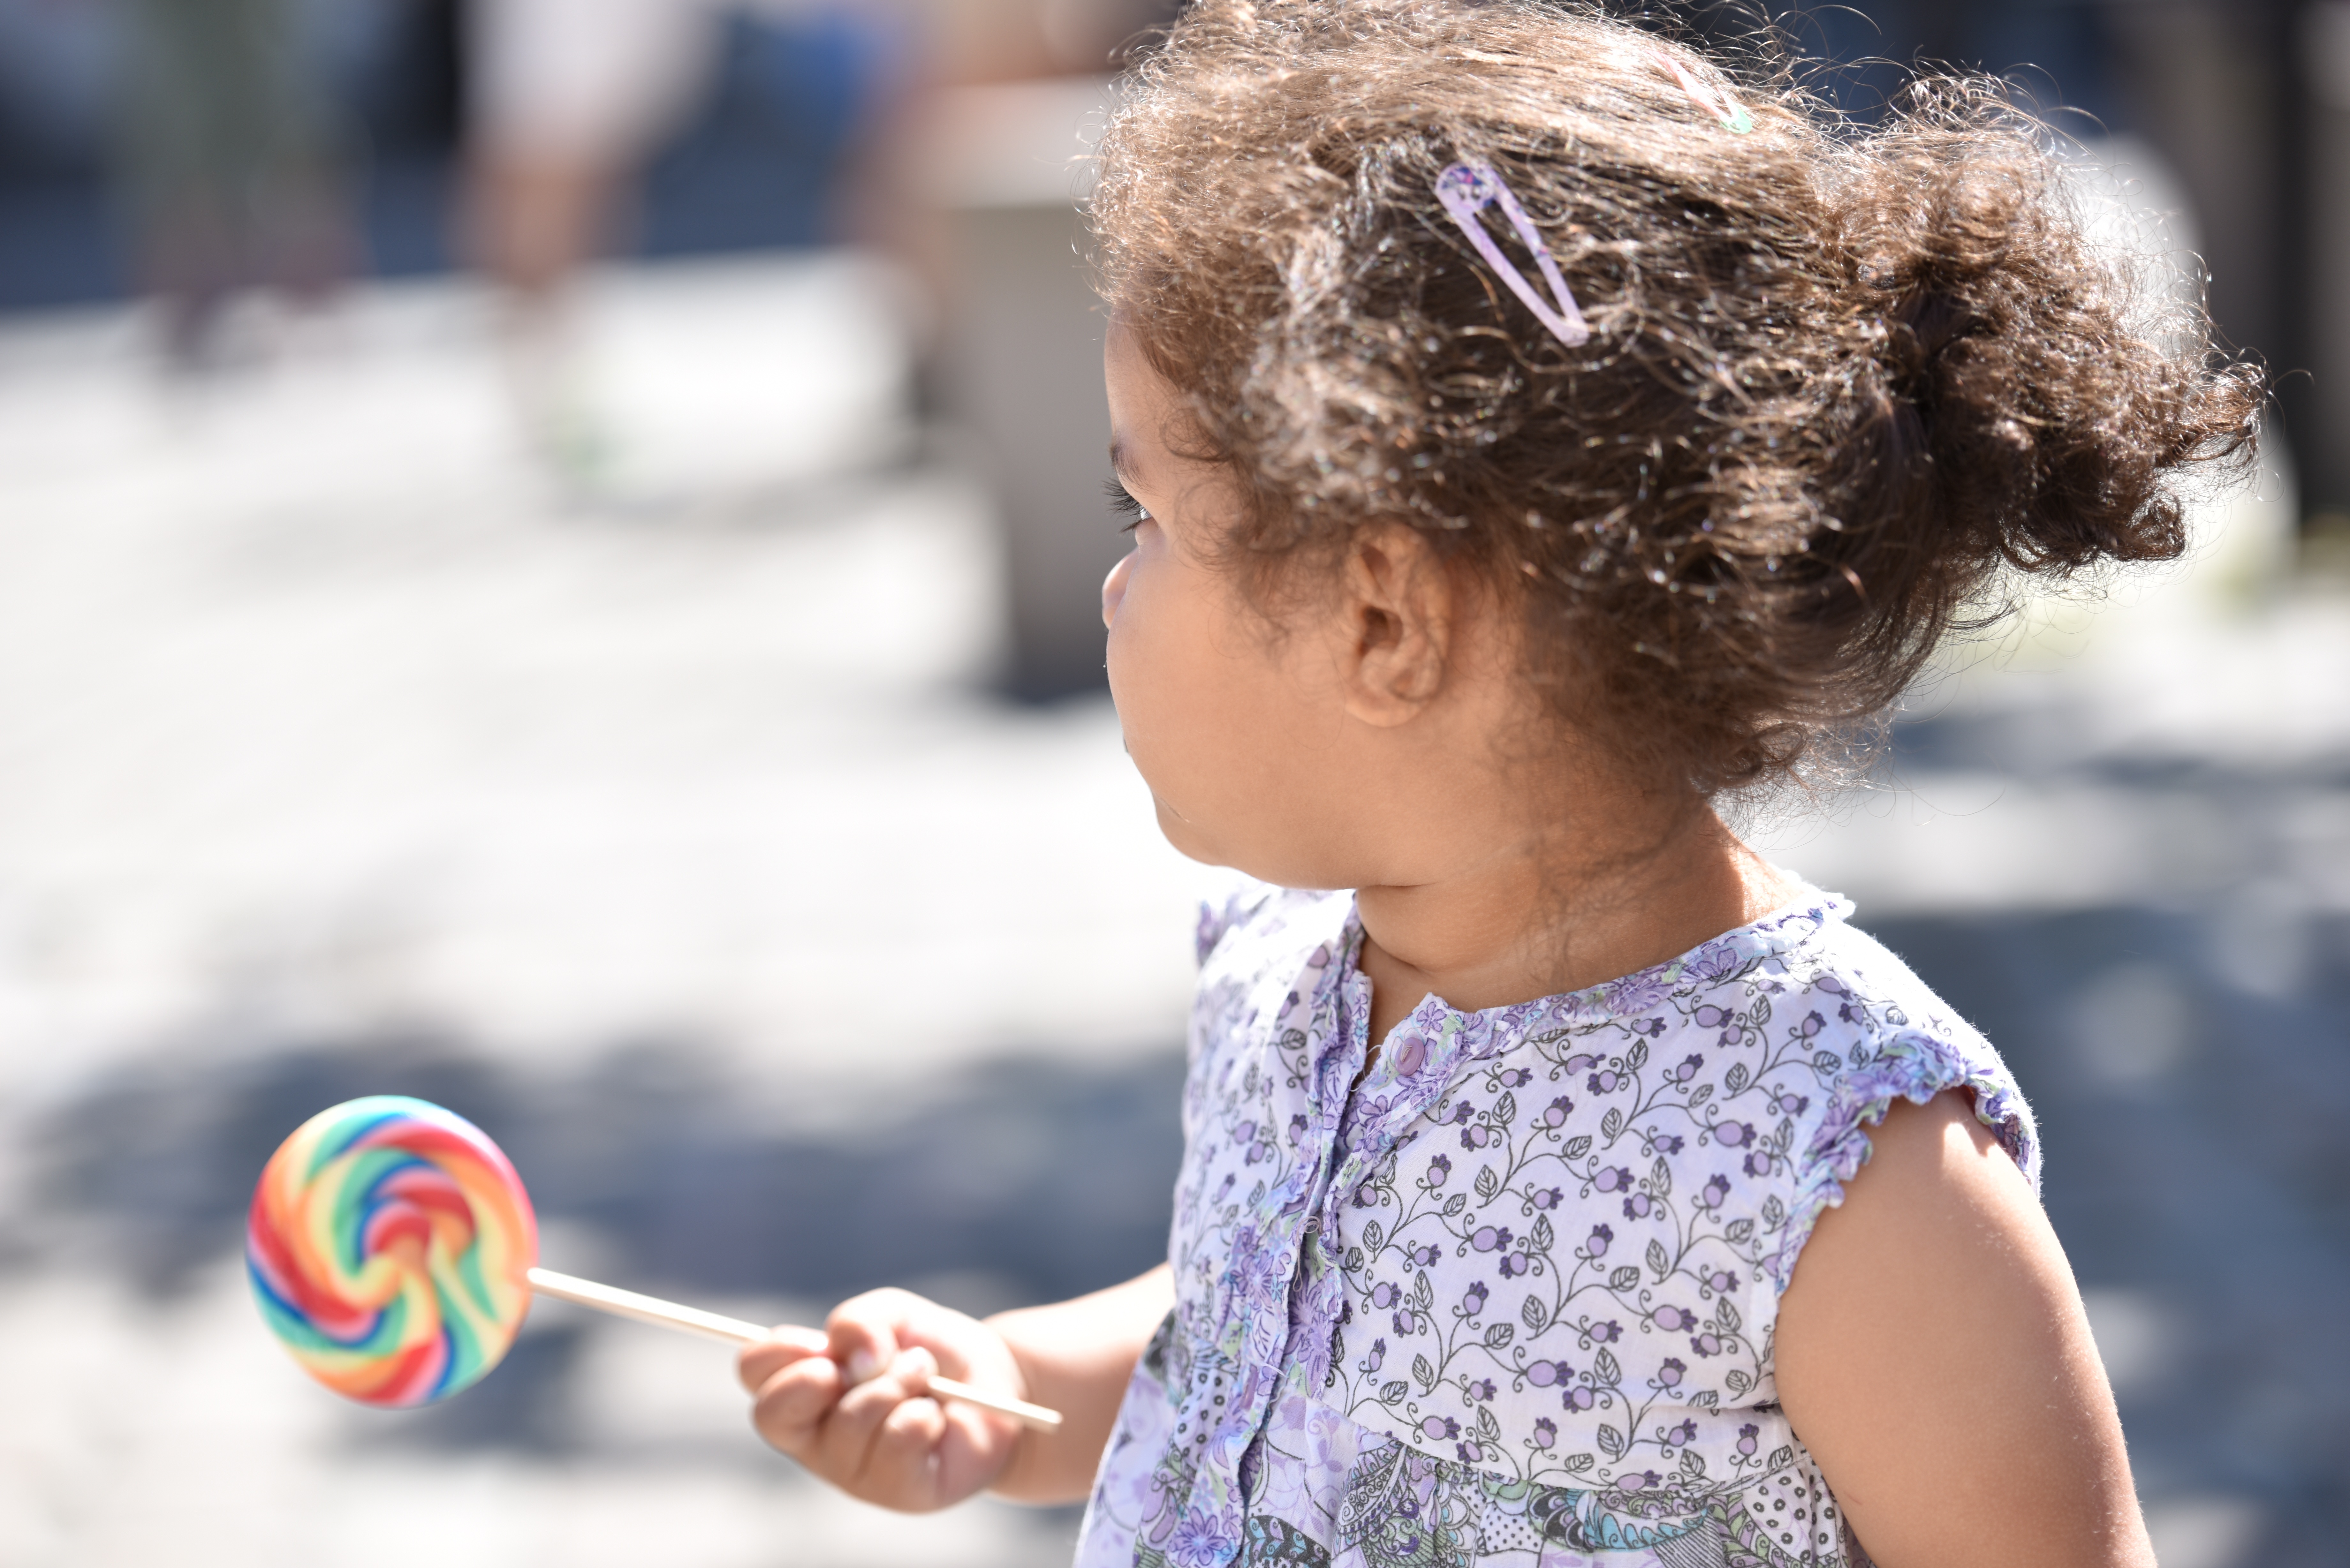
person, people, girl, play, child, club, children, toddler, joy